Neot Kedumim

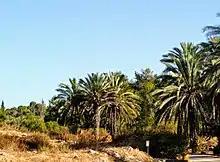
palm trees

Neot Kedumim offers pre-booked organized tours but is also accessible to individuals who can roam the site on their own with maps provided by the park.